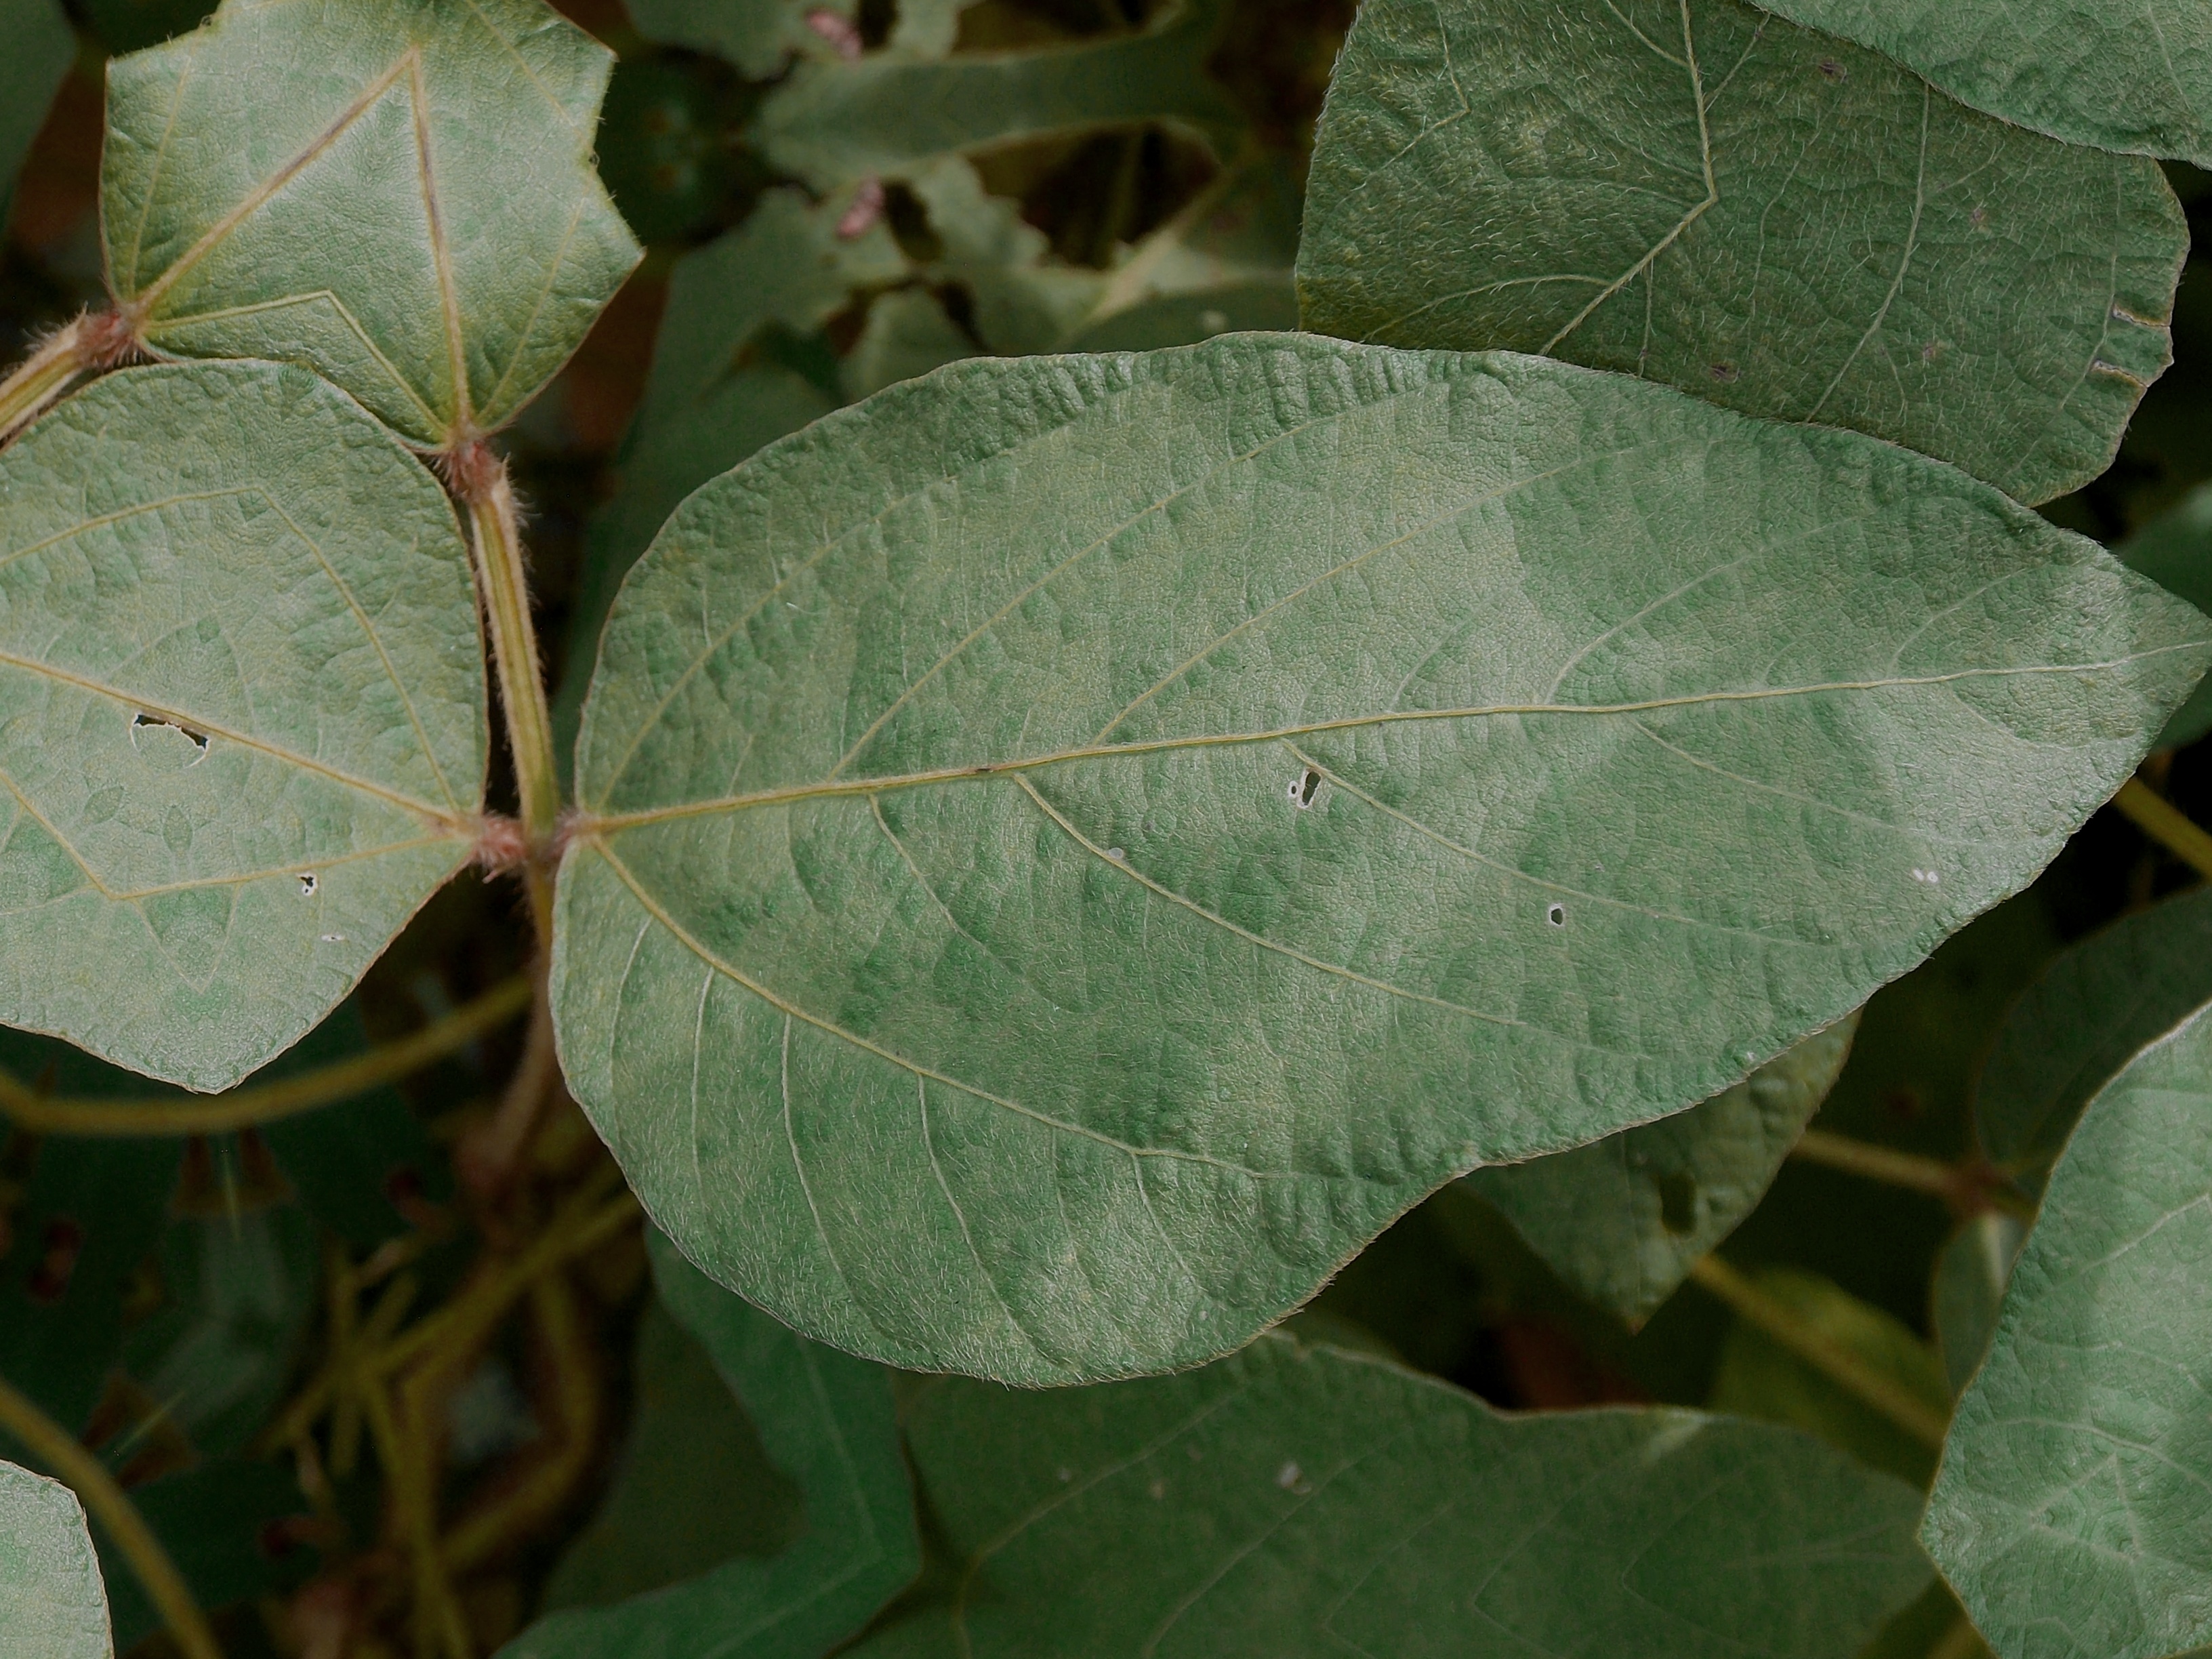
Label: Healthy